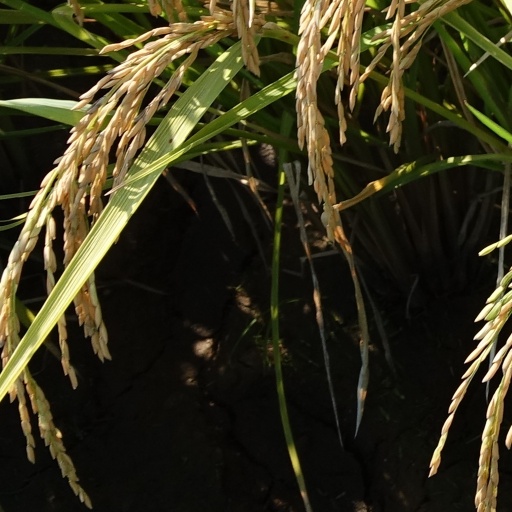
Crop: rice